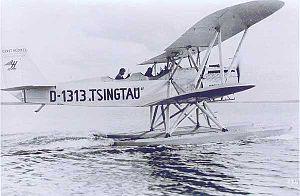
Le Heinkel HD 24 est un hydravion d'entraînement conçu en Allemagne la fin des années 1920. Il s'agit d'un biplan à carlingue unique avec deux ailes non-échelonnées, de même envergure. Le fuselage était lié, à la fois aux ailes supérieure et inférieures avec un certain nombre d'entretoises sur les côtés, en plus des cabane strut traditionnelles. Le pilote et l'instructeur s'asseyaient en tandem, dans des cockpits ouverts et le train d'atterrissage consistait de deux pontons, ces derniers pouvant être remplacés par des roues ou des skis.